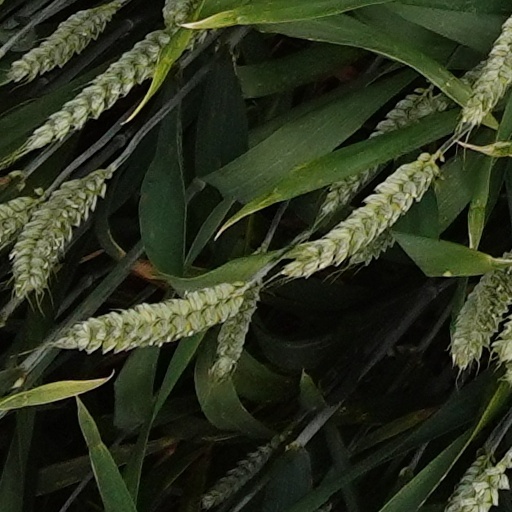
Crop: wheat